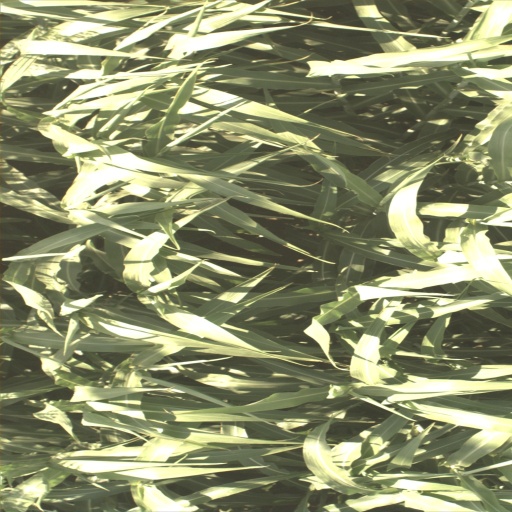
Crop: sorghum